Tong lau

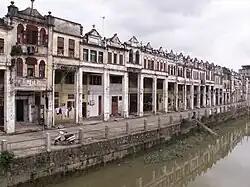
Early 20th century Tong Laus on Dixi Road in Chikan, Kaiping

Early tong lau buildings were generally long and narrow with a width of between , determined by the length of the wooden beams. In Hong Kong's building regulations, "tong lau" refers to a building with any living space intended for more than one tenant. It is essentially a tenement building for residential and commercial use. The ground floor is reserved for commercial use, mostly by small businesses like retail shops and food vendors. The upper floors are for residential use, and cater to Chinese residents of Hong Kong.